Rachel Green

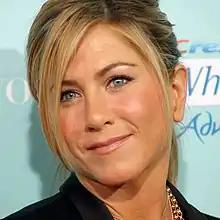
Upon being cast as Rachel in "Friends" – her sixth sitcom effort – actress Jennifer Aniston was nearly recast due to her involvement with another developing sitcom, "Muddling Through", at the time. The producers had originally wanted Aniston to audition for the role of Monica.

"Friends" was Aniston's sixth sitcom; each of her previous ventures had been canceled prematurely. Feeling vulnerable, Aniston had begun to doubt herself as an actress and personally approached Littlefield for reassurance on her career, who encouraged her to audition for "Friends", which was being referred to as "Friends Like These" at the time. Crane and Kauffman had worked with Aniston prior to this. However, casting her as Rachel posed a challenge for the network because, at the time, Aniston was simultaneously starring in a developing CBS sitcom called "Muddling Through", in which she plays a young woman whose mother is returning home from jail after two years. CBS was initially reluctant to release Aniston from her contract, which required the actress to balance both roles simultaneously, traveling back-and-forth between "Muddling Through" and "Friends" for two weeks. Meanwhile, NBC risked having to recast the role of Rachel, replace Aniston, and reshoot several episodes if CBS' series proved successful, which would have potentially cost the network millions of dollars. However, Littlefield remained confident that "Muddling Through" would fail. Essentially, the producers of "Friends" hoped that "Muddling Through "would be canceled before "Friends" premiered, while Aniston feared that "Muddling Through "would be the more successful of the two sitcoms in spite of her preference for "Friends". During this time of uncertainty, Aniston was forced not to participate in several "Friends"-related promotions and photo shoots; the network excluded her from these in case she would be replaced. Aniston explained, "When we were shooting the first grouping of cast photos ... I was asked to step out of a bunch because they didn't know if I was going to be still playing Rachel." Director James Burrows admitted that Aniston had been cast in second position. The producers had already begun auditioning other actresses for the part, while Aniston also received phone calls from her own friends warning her, "I'm auditioning for your part in "Friends"." Ultimately, "Muddling Through" was canceled after only three months and 10 episodes, two weeks before the pilot of "Friends" aired, thus allowing Aniston to keep her role on the show, becoming its second youngest cast member at the age of 25. Crane appreciated Aniston's interpretation of Rachel because "in the wrong hands Rachel is kind of annoying and spoiled and unlikable," commending the actress for "breathing life into a difficult character".